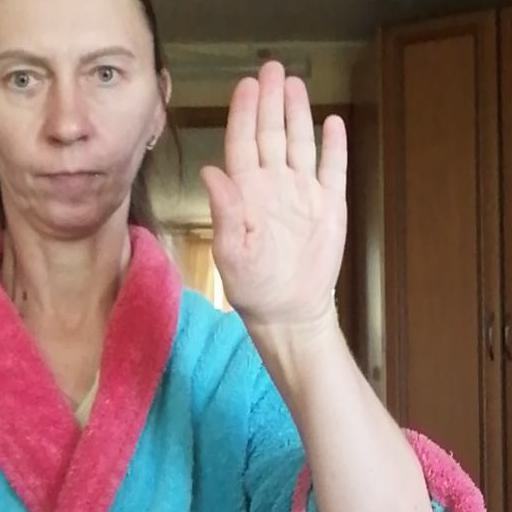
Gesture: stop